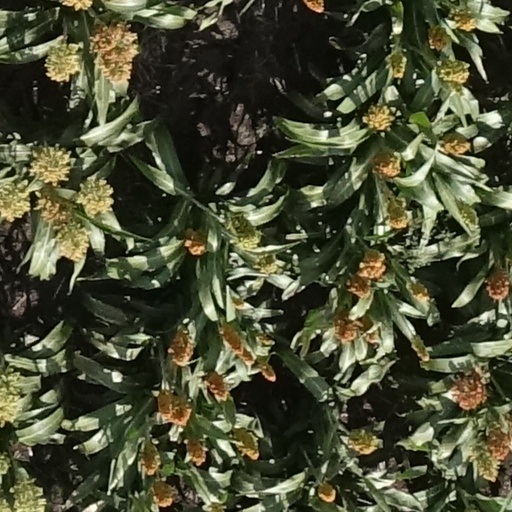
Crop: sorghum